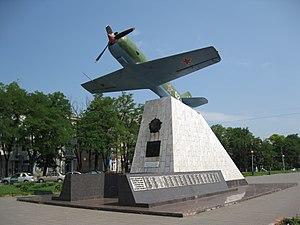
Le Lavotchkine La-11 était un chasseur conçu et fabriqué par le bureau d'études Lavotchkine en Union soviétique juste après le début de la Guerre froide. Il fut engagé au combat par l’URSS durant la guerre de Corée, aux côtés de son prédécesseur le La-9. Ce conflit ayant démontré la supériorité des avions à réaction sur les chasseurs à moteur à pistons, le La-11 sera le dernier chasseur à hélice conçu par l'OKB Lavotchkine, ainsi que le dernier fabriqué en Union soviétique.